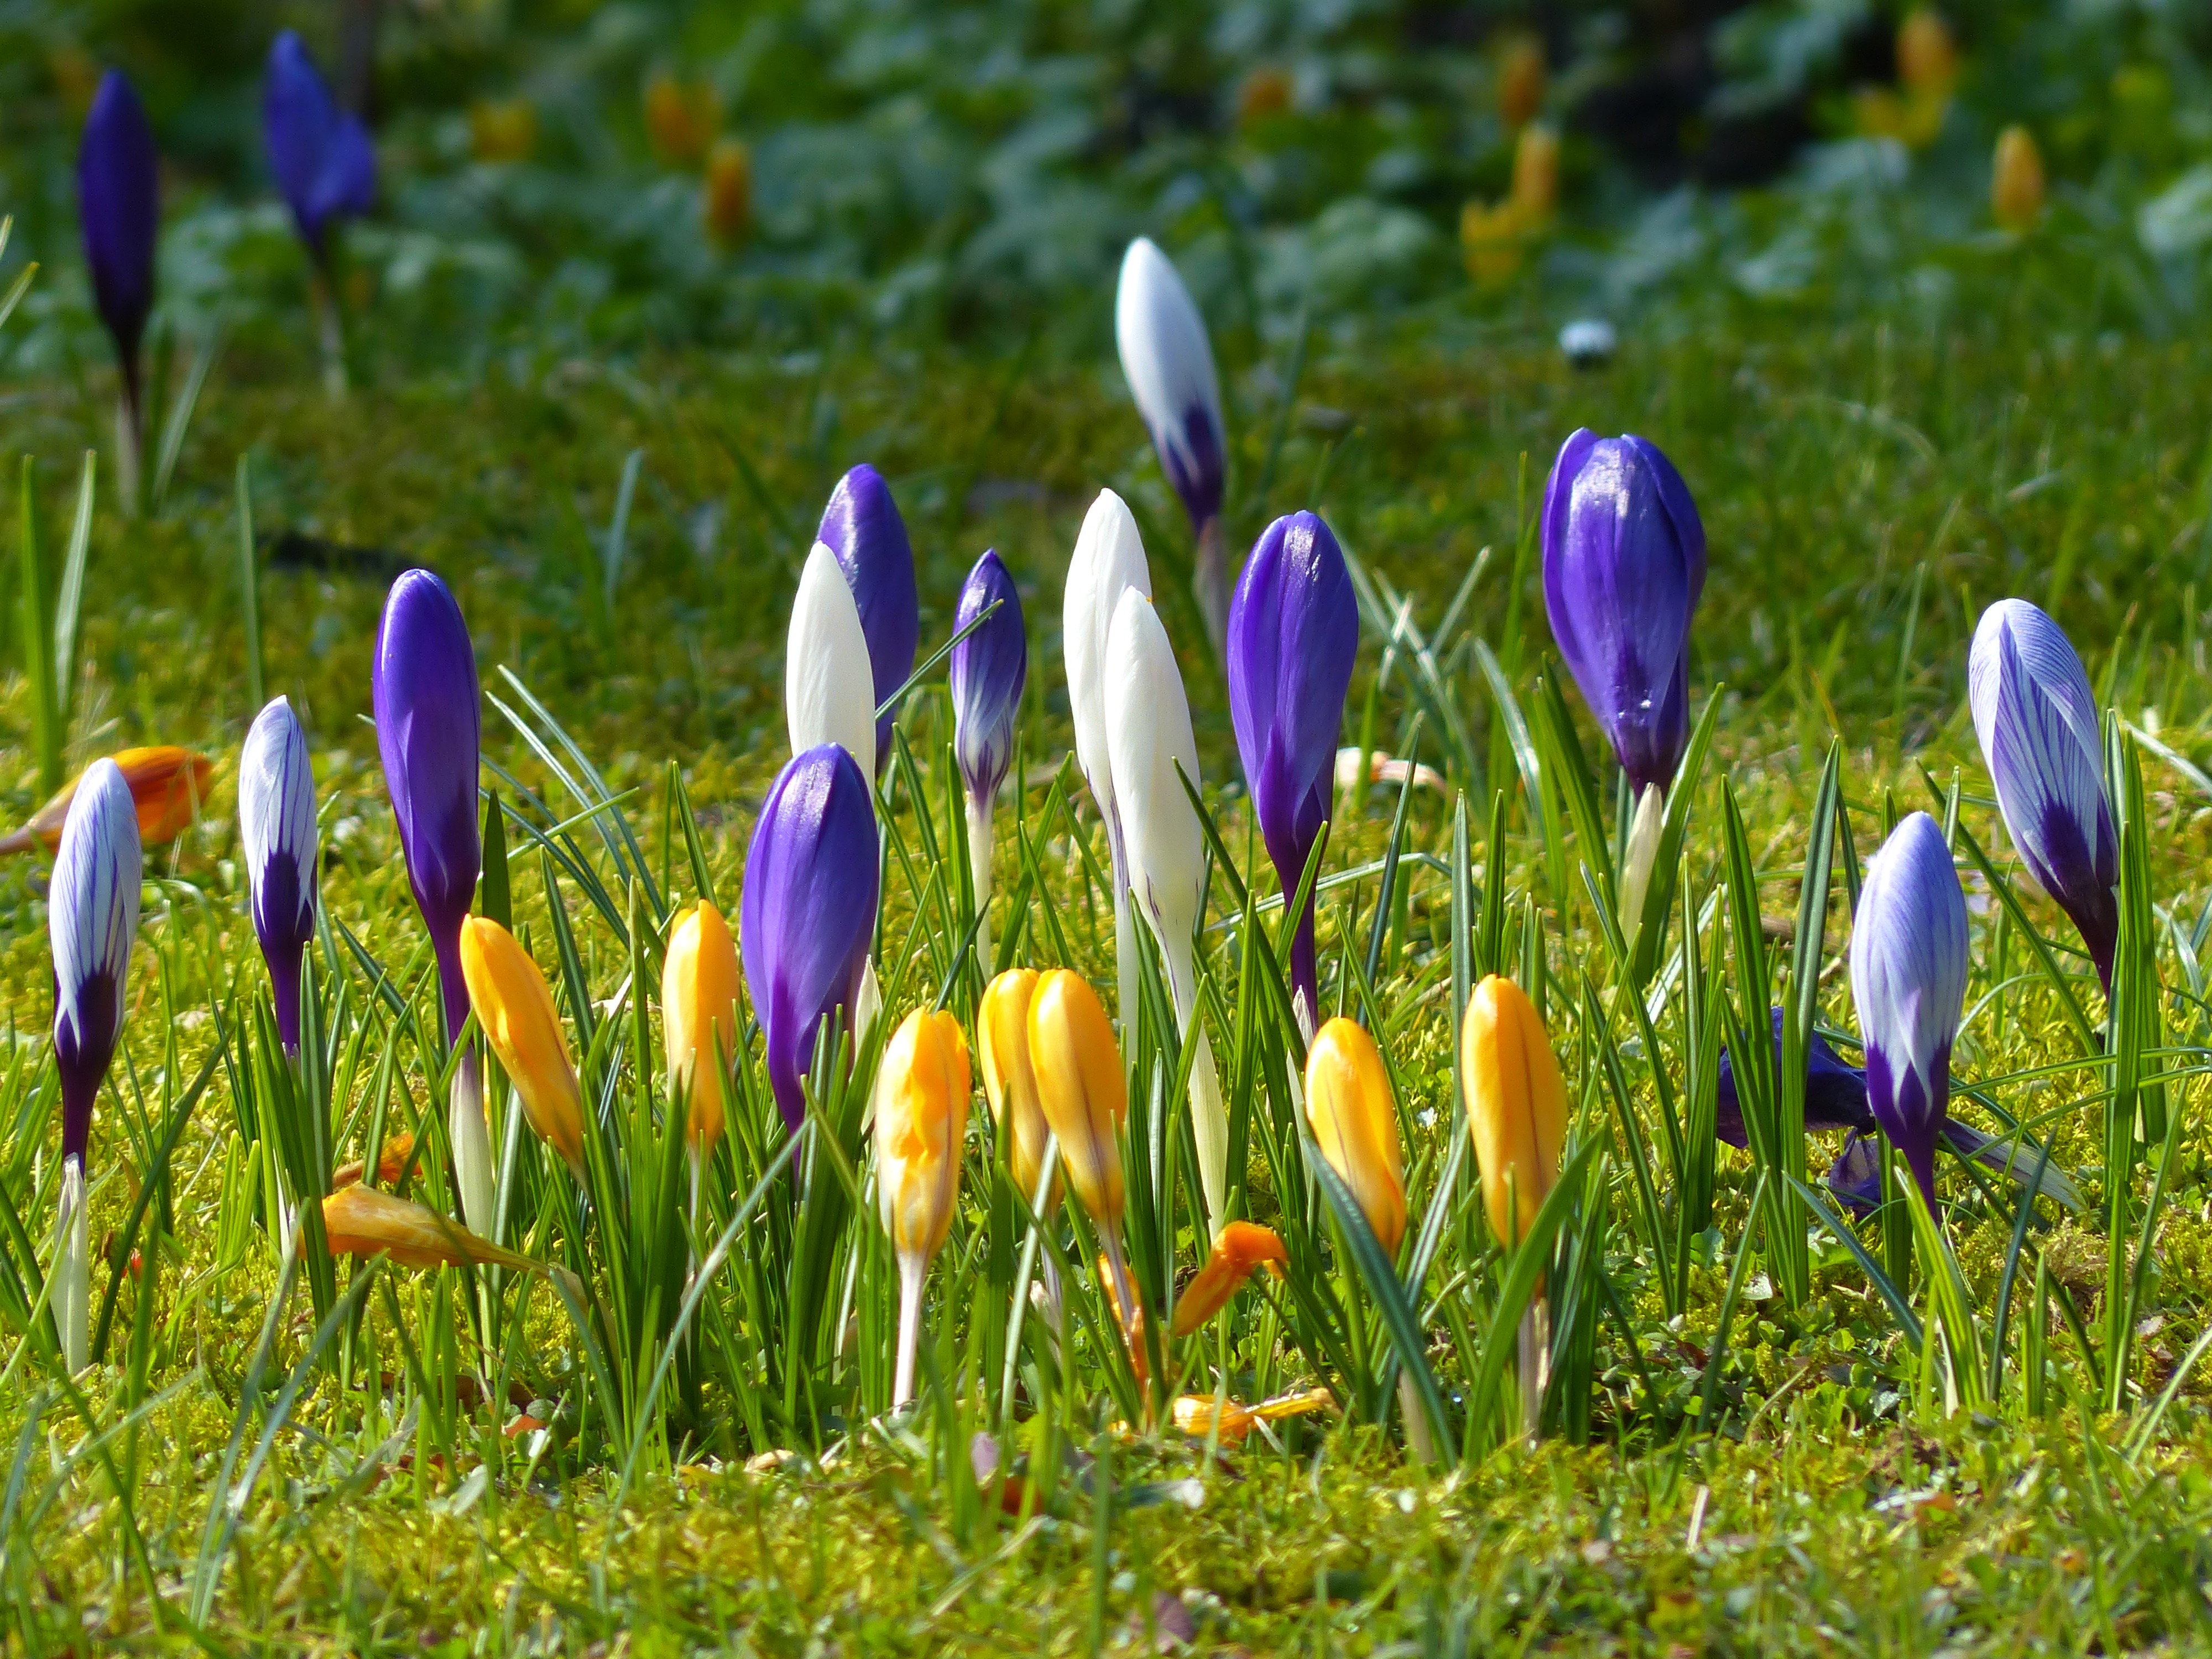
nature, grass, blossom, plant, field, lawn, meadow, flower, purple, bloom, spring, botany, blue, yellow, garden, flora, wildflower, flowers, violet, crocus, spring crocus, flower meadow, harbinger of spring, schwertliliengewaechs, flowering plant, spring meadow, land plant